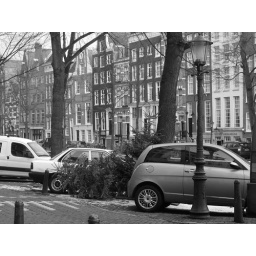
Canal-side in black and white